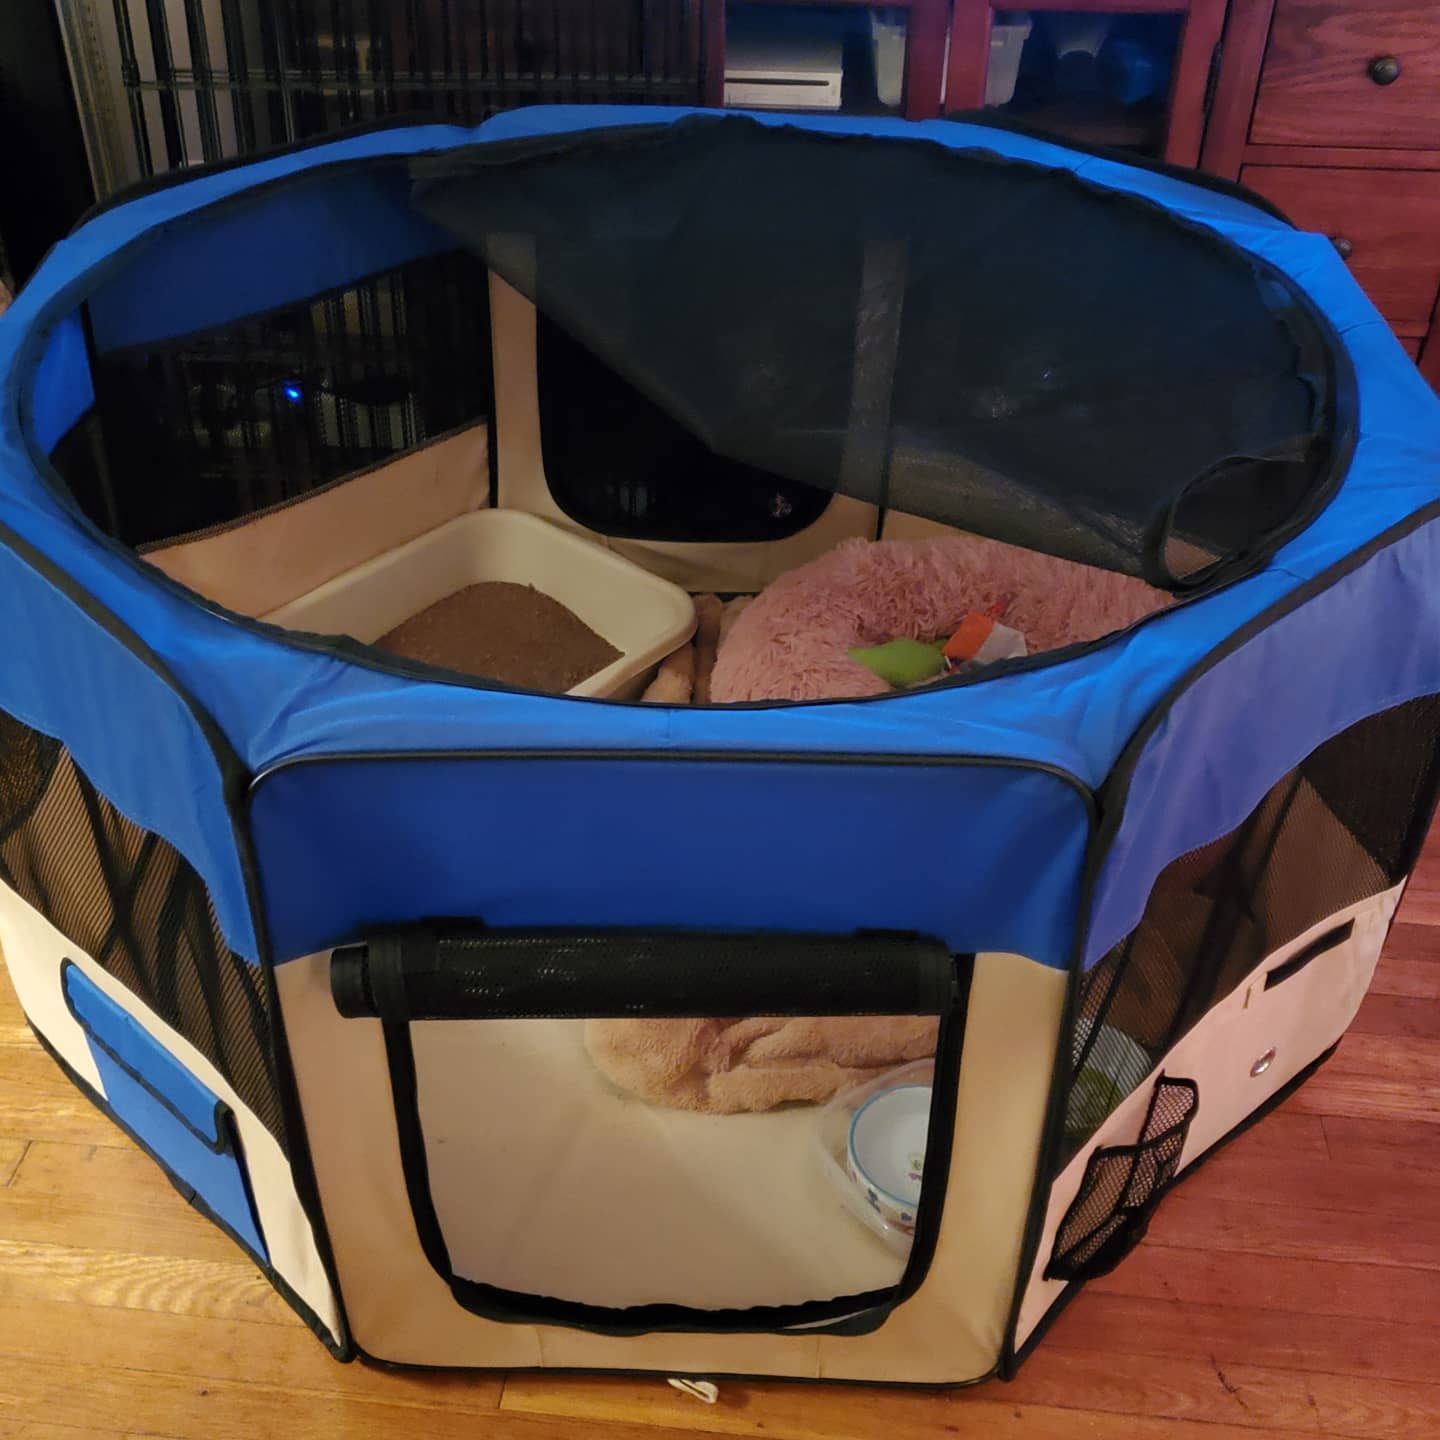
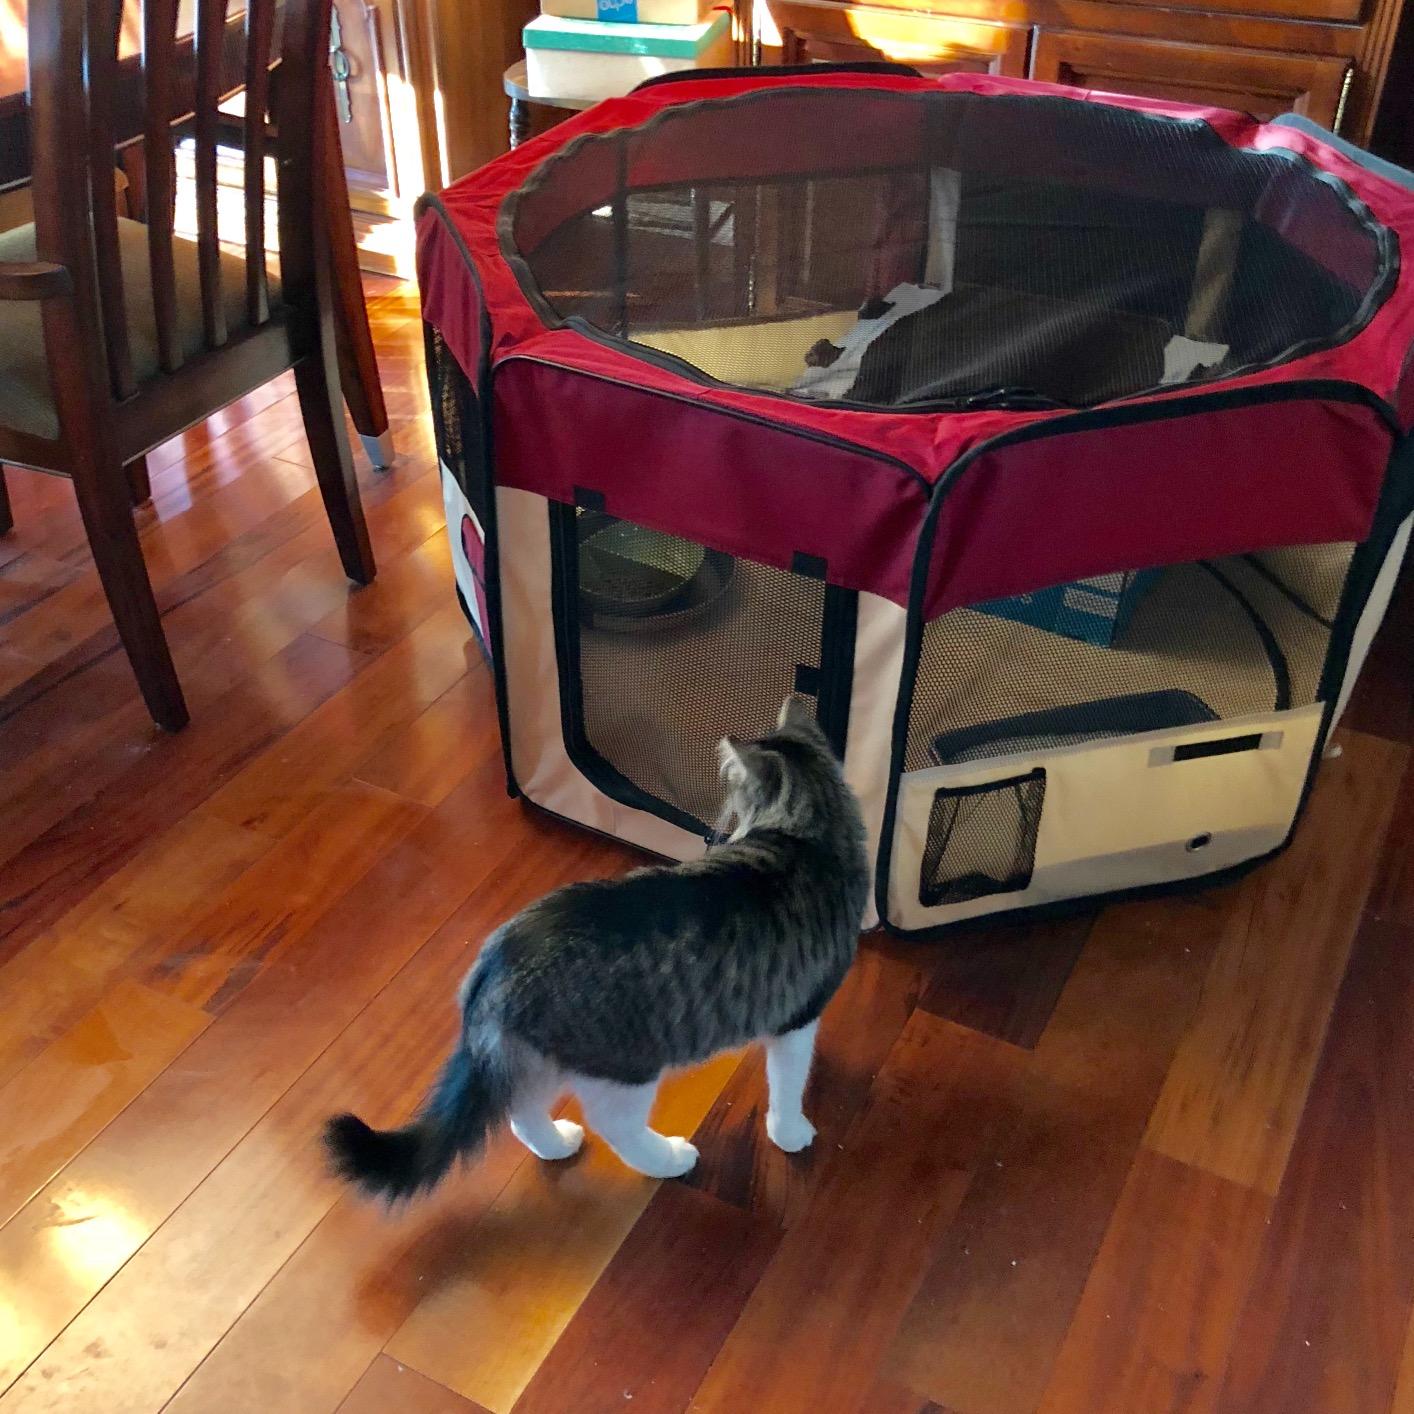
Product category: items_kennel
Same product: no